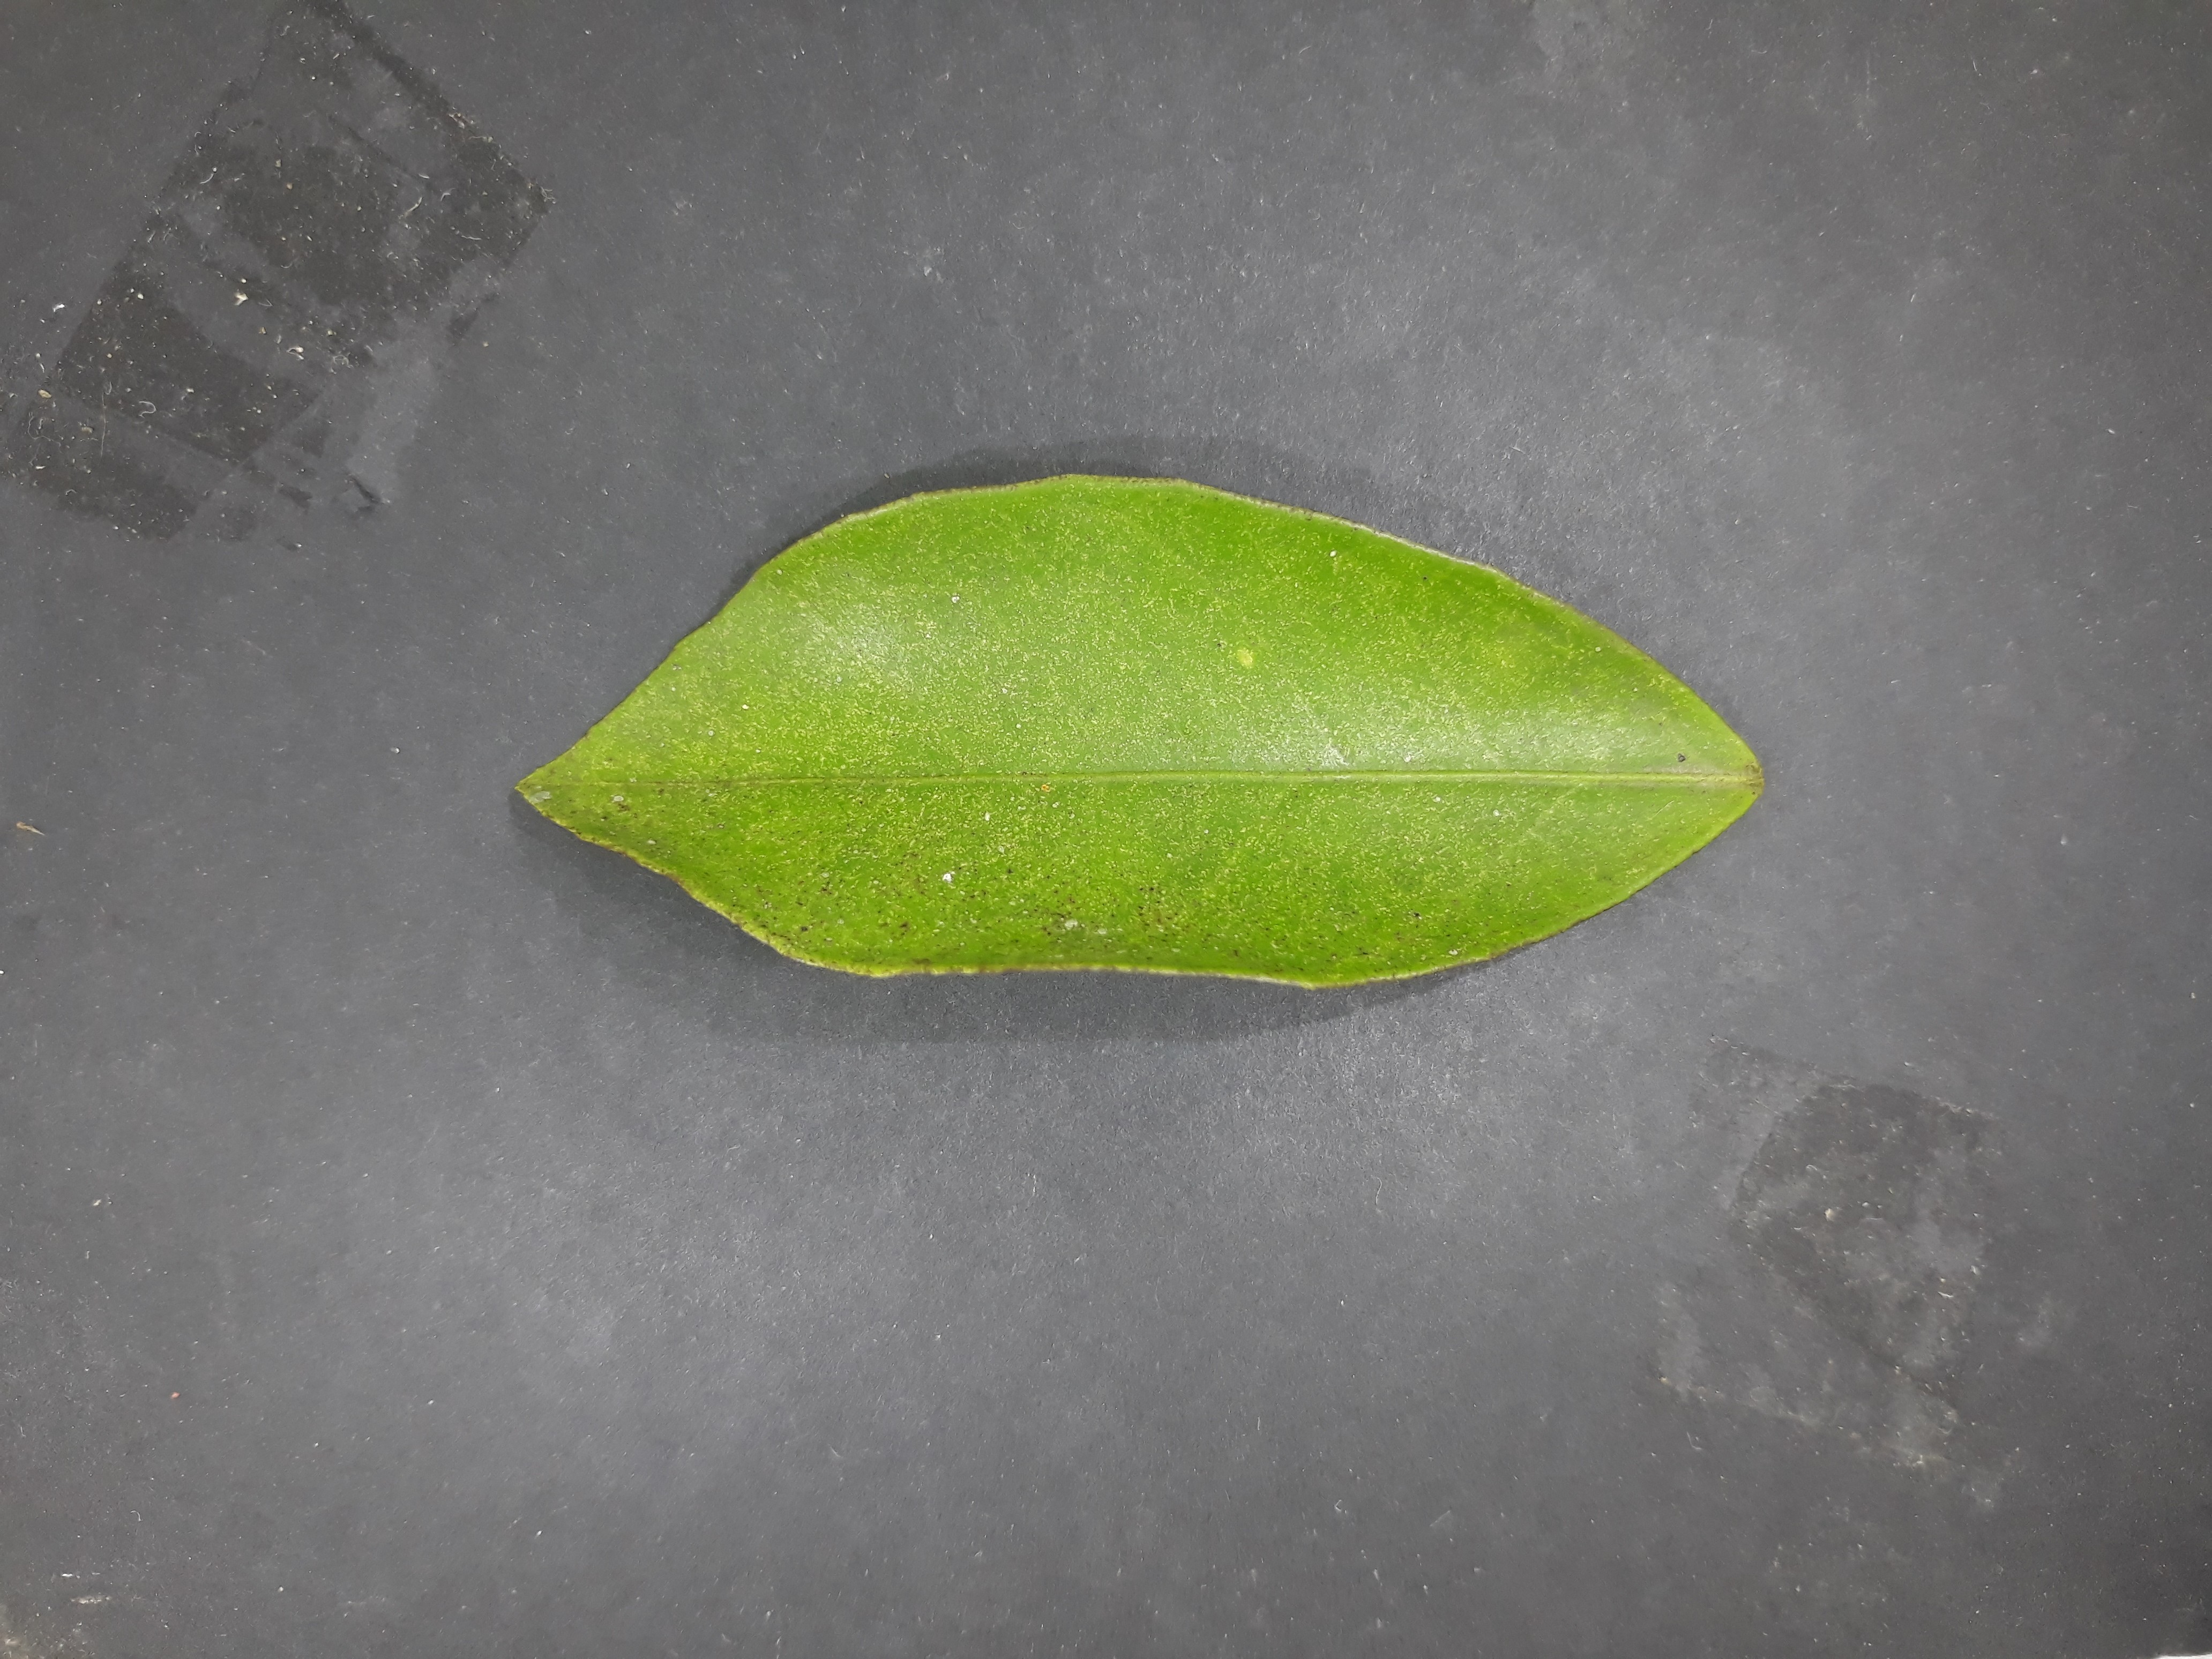
Label: Texas_mite